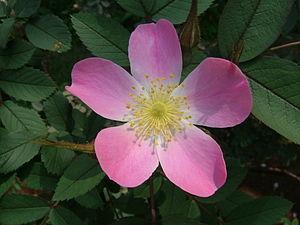
Le rosier à feuilles rouges est une espèce de rosier de la section des Caninæ, originaire des régions montagneuses d'Europe centrale et méridionale, des Pyrénées espagnoles jusqu'à la Bulgarie vers l'est et à la Pologne vers le nord.